Mike Harmon (racing driver)

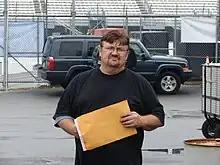
Harmon in 2008

Harmon is also famous for an incident at Bristol Motor Speedway in August 2002. Harmon was practicing his No. 44 car, when he crashed into the track's infield entry gate in Turn 2. The gate was improperly secured when Harmon's car crashed into it causing it to swing open. His car then impacted the end of the concrete wall head-on. The impact was so violent, the car was nearly split in half. The remnants of the vehicle were then struck by the car of Johnny Sauter, fortunately hitting the half that Harmon was not sitting in. Harmon walked away from the crash unharmed.